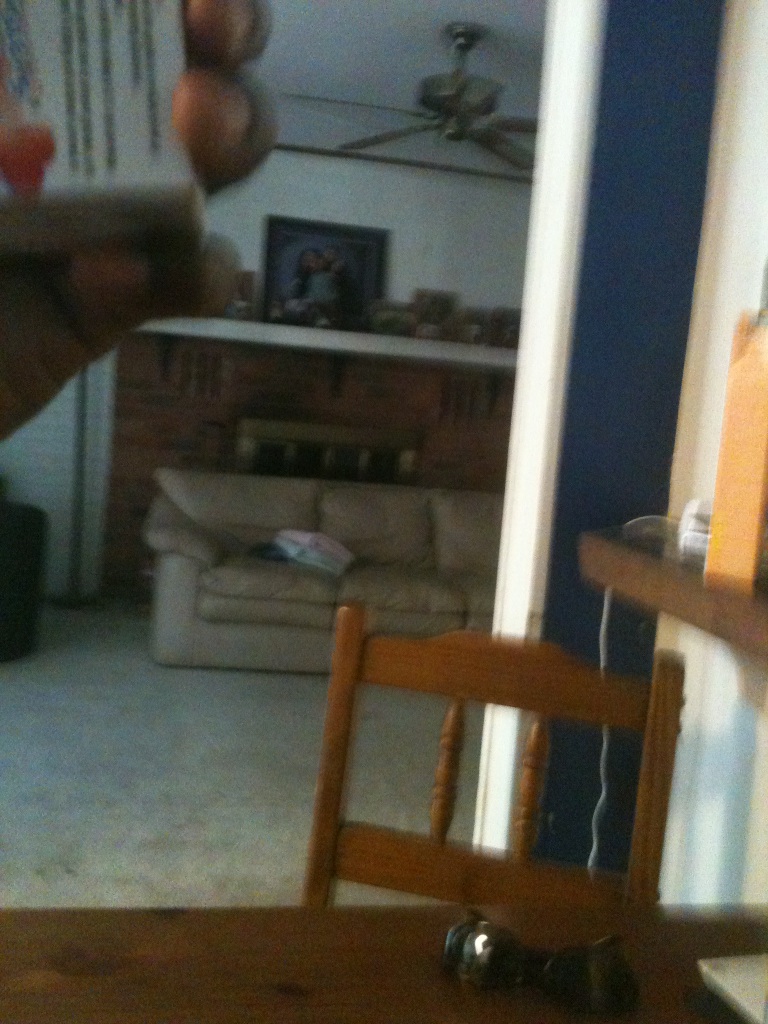Question: What is in this box please
Answer: unanswerable